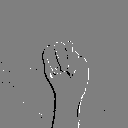
ASL letter: n